Guidon (United States)

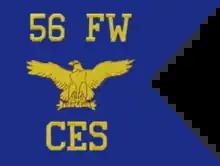
Guidon of the 56th Civil Engineering Squadron of the 56th Fighter Wing

A Marine guidon is always rectangular, , with a scarlet field and gold lettering, and an Eagle, Globe, and Anchor centered.